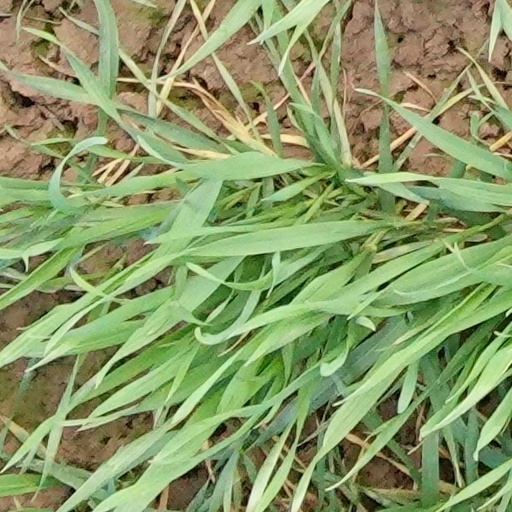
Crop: wheat